Devatha Manushya

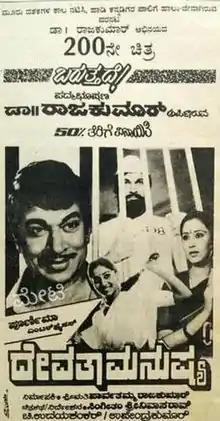

Devatha Manushya is a 1988 Indian Kannada-language film, directed by Singeetham Srinivasa Rao. The film stars Rajkumar, Geetha, K. S. Ashwath and Sudharani. The movie is famous for its evergreen songs, which were composed by Upendra Kumar.